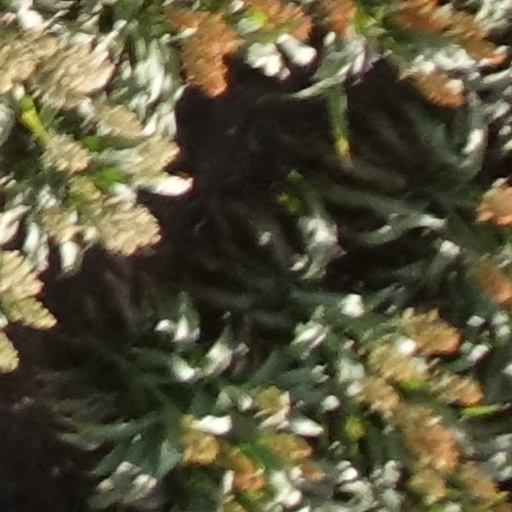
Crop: sorghum